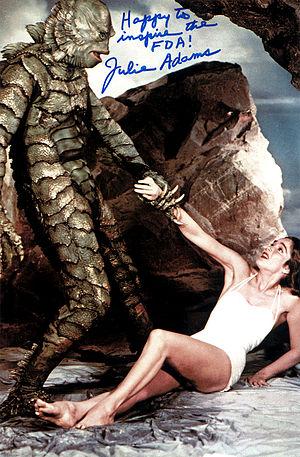
Julie Adams est une actrice américaine née le 17 octobre 1926 à Waterloo dans l'Iowa et morte à Los Angeles le 3 février 2019.
Le film d'horreur, ou film d'épouvante, est un genre cinématographique dont l'objectif est de créer un sentiment de peur, de répulsion ou d'angoisse chez le spectateur. Il est à dissocier du thriller et surtout du film fantastique, qui apporte une notion de surnaturel sans pour autant avoir pour but de provoquer la peur. Parmi les sous-genres, le slasher est l'un des plus reconnus avec des personnages de référence comme Freddy Krueger, Michael Myers ou encore Jason Voorhees. Ces films où l'histoire des personnages principaux importe peu sont construits autour d'un scénario uniquement destiné à expliciter la manière dont le boogeyman s'applique à tuer ses victimes. Les films impliquant des zombies, des vampires, des fantômes, des forces démoniaques ou encore des loups-garous comptent également parmi les classiques du genre.